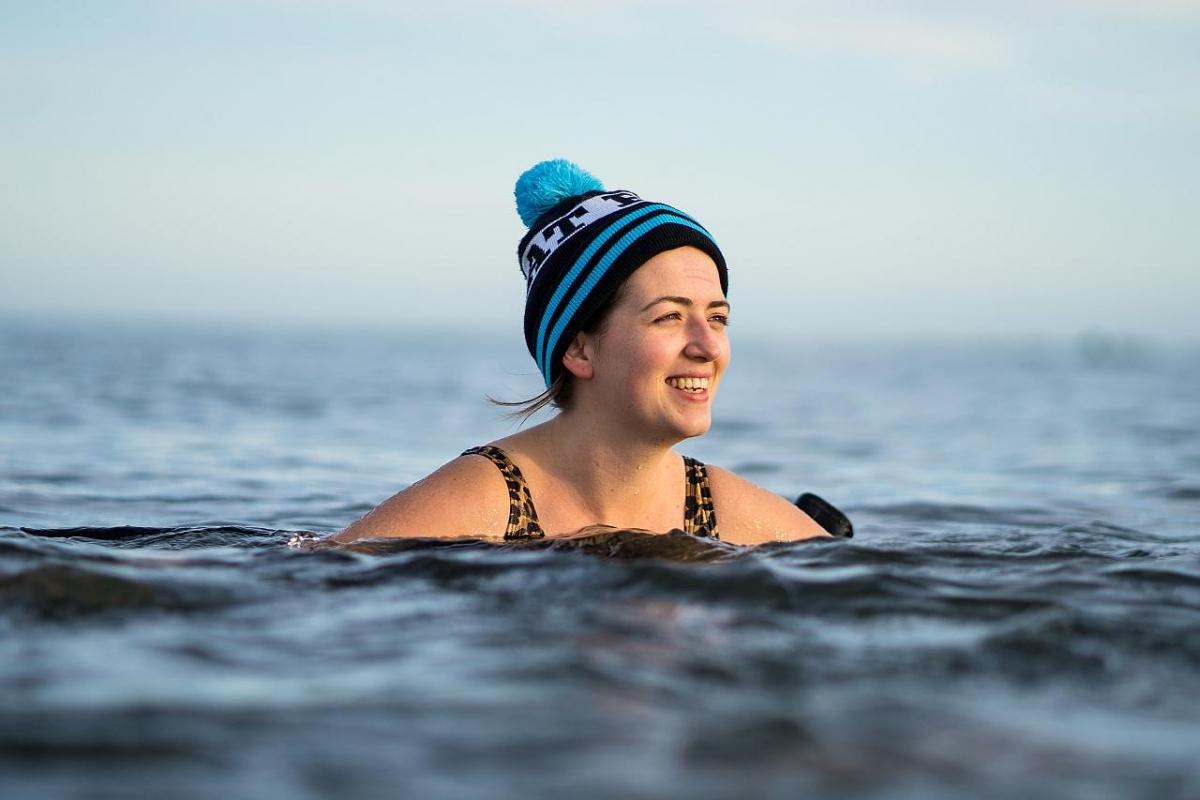
ở trên biển có một cô gái đang mỉm cười